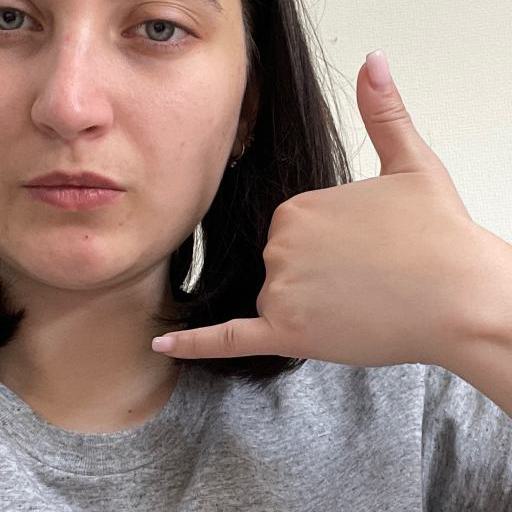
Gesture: call